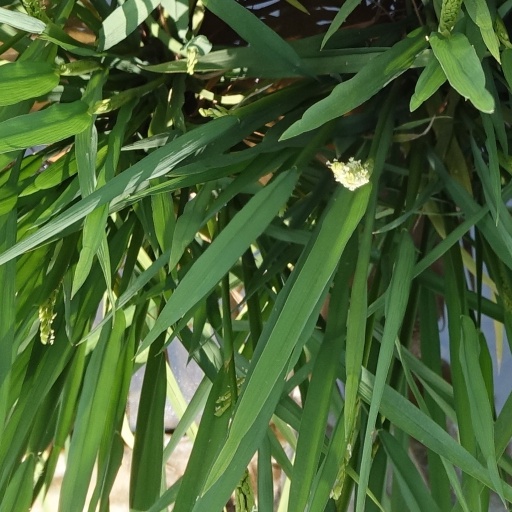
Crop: rice